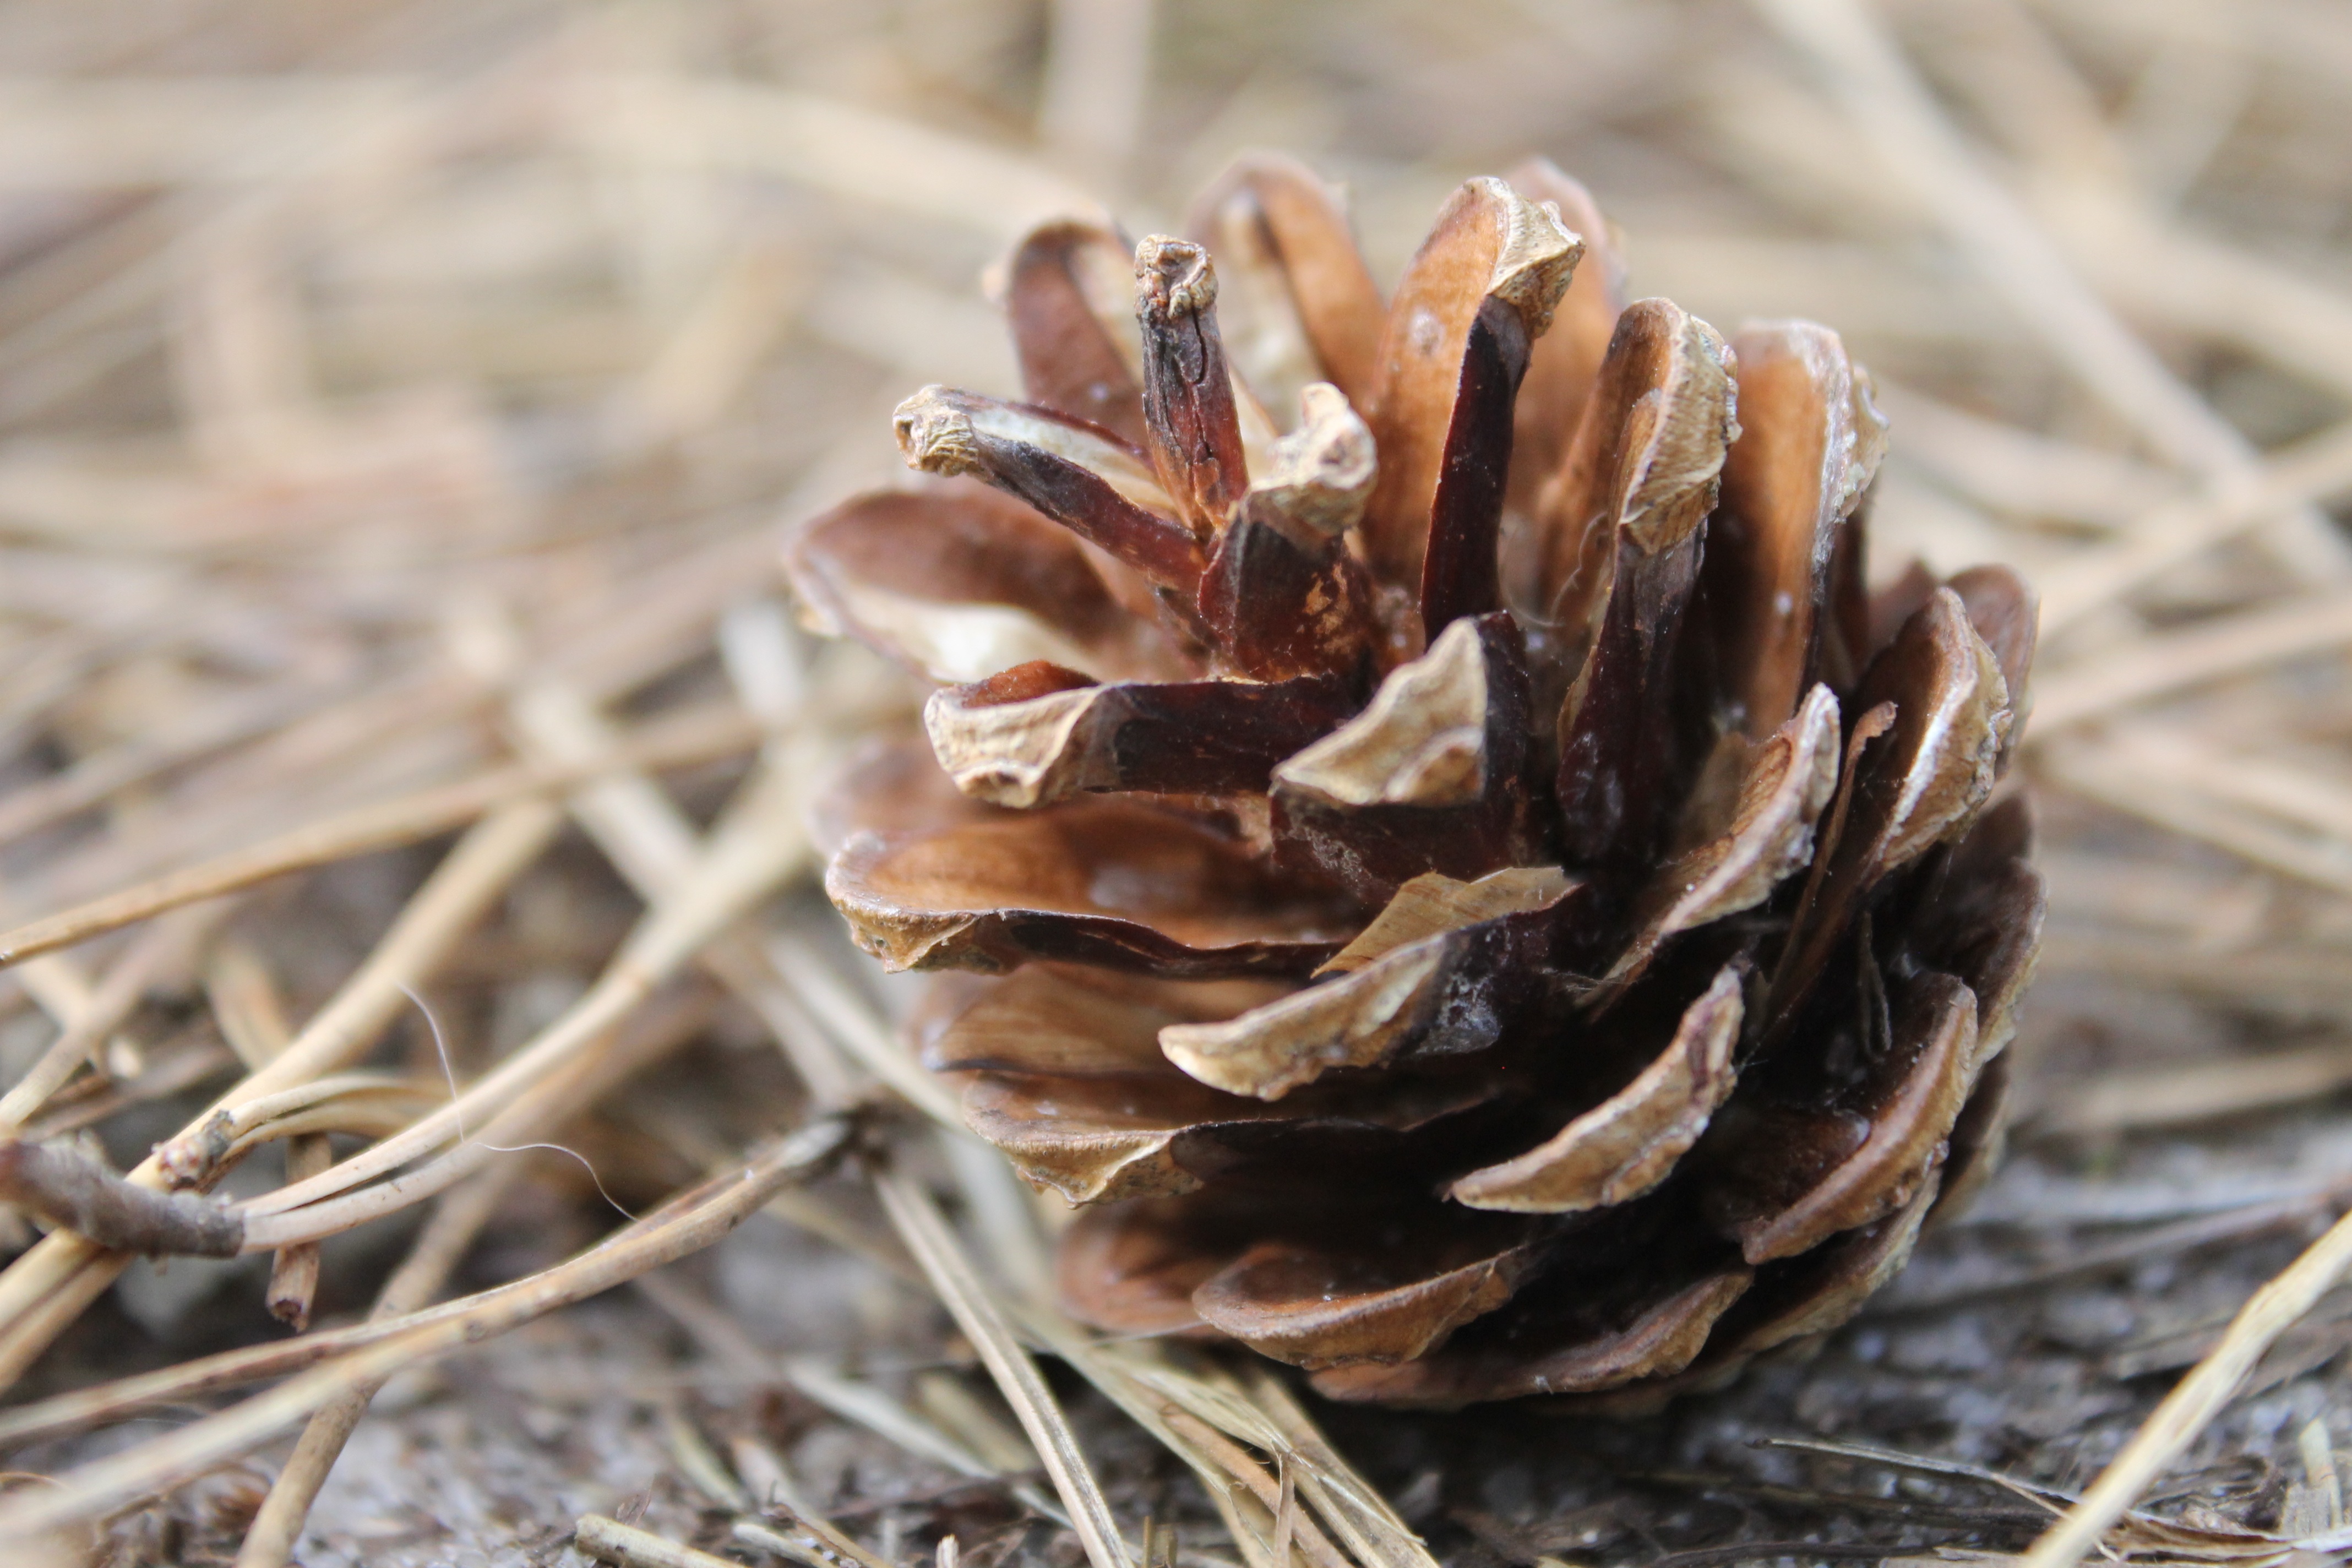
tree, nature, forest, branch, plant, wood, leaf, flower, pine, pinecone, autumn, flora, twig, conifer, close up, macro photography, grass family, woody plant, land plant, conifer cone